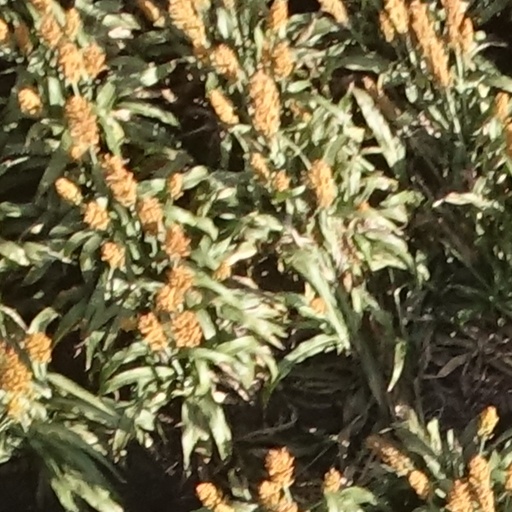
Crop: sorghum